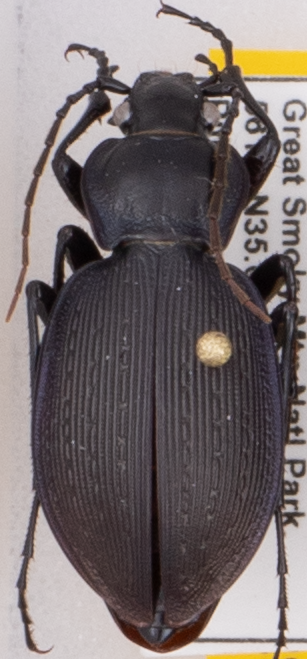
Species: Carabus goryi
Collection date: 2022-04-26
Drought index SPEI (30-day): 0.558
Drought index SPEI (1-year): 0.484
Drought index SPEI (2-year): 0.88